Log Revolution

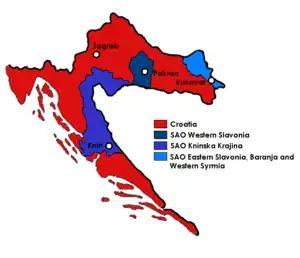
A map of all three self-proclamied proto break-away states of Krajina

The Log Revolution ( / ) was an insurrection which started on August 17, 1990, in areas of the Republic of Croatia which were populated significantly by ethnic Serbs.